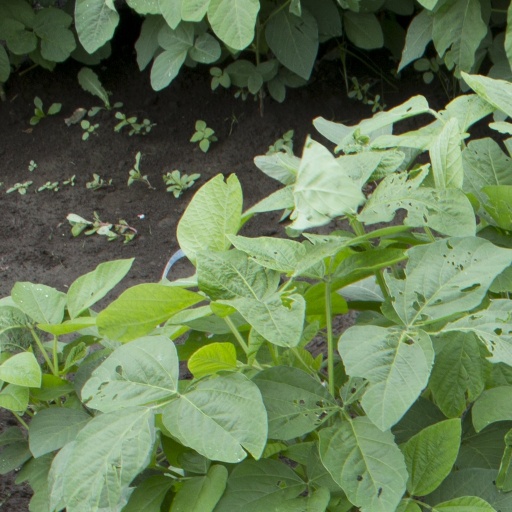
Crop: soybean